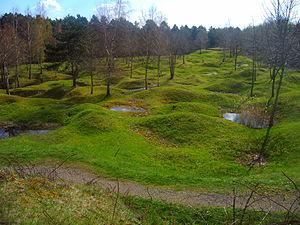
L'ensemble de massifs boisés dit massif domanial de Verdun ou forêt domaniale de Verdun plus souvent improprement dénommés « forêt de Verdun » est une des zones de massifs boisés de la région forestière dite Côtes et collines de Meuse, du département de la Meuse en Lorraine.
Les Thibault est une vaste suite romanesque de Roger Martin du Gard, composée de huit tomes d'inégale longueur dont la publication s'est étalée de 1922 à 1940. C’est tout particulièrement pour cette œuvre, et bien qu'il lui restât encore à en écrire l'Épilogue, que Roger Martin du Gard reçut, dès novembre 1937, le prix Nobel de littérature.
Verdun, officiellement nommée Verdun-sur-Meuse de 1801 à 1970, est une commune française située dans le département de la Meuse, en région Grand Est. Elle se trouve dans la région historique et culturelle de Lorraine.
La bataille de Verdun est une bataille qui s'est déroulée du 21 février au 18 décembre 1916 dans la région de Verdun en Lorraine, durant la Première Guerre mondiale. Elle a opposé les armées françaises et allemandes.